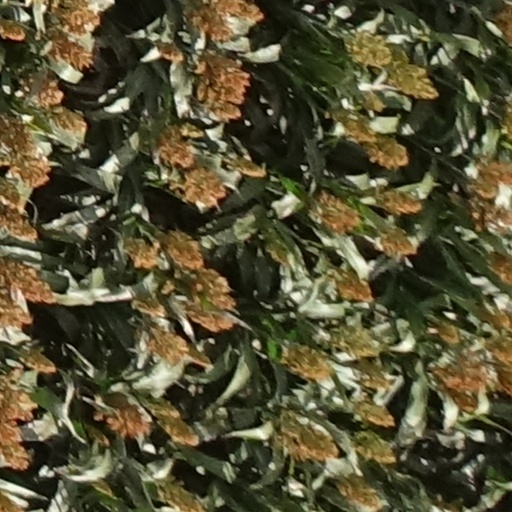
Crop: sorghum